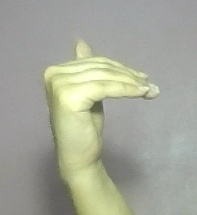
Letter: khaa